Iulius Iancu

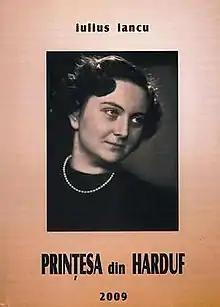
The "Prințesa din Harduf" cover

The Princess of Harduf is a book about survival and understanding, about hope and loss. It is about the journey made by Iancu and his wife Rita, shoulder to shoulder through life and ultimately stoically facing her Alzheimer together. The volume is written with immense compassion from the point of view of the doctor and with the deep love of the husband, protector of a vulnerable wife. Mixing the diary format with the documentary notes, The Princess of Harduf is written in the first person with the energy of despair at a crescendo pace. It tells the real story of Rita's becoming swamped by Alzheimer and plunging into her own reality with space for one person only, with family and friends locked outside. The narrative reveals how Rita's reality has gradually been stripped away. Iancu narrates about his wife's transformation and descent into darkness, from the unnoticed building up of the symptoms and to the obvious. The emphasis is on the way members of the family and paid help assist Rita. Domestic detail mixes with medical detail. Rita's ongoing transformation is followed by sequences of precise medical notes combined with the deepest emotions. The Princess of Harduf is deeply touching as it captures the ability of the human spirit to overcome momentous difficulties.